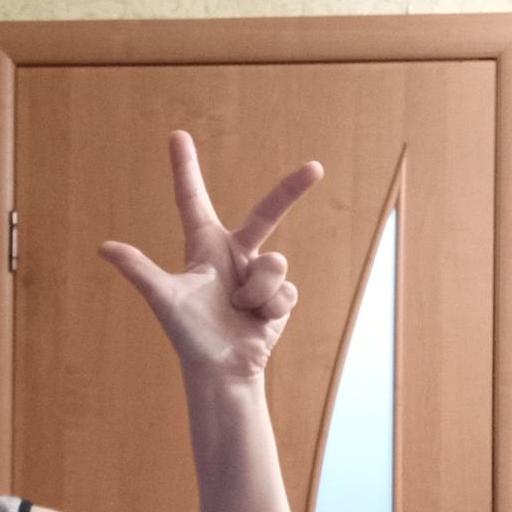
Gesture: three2